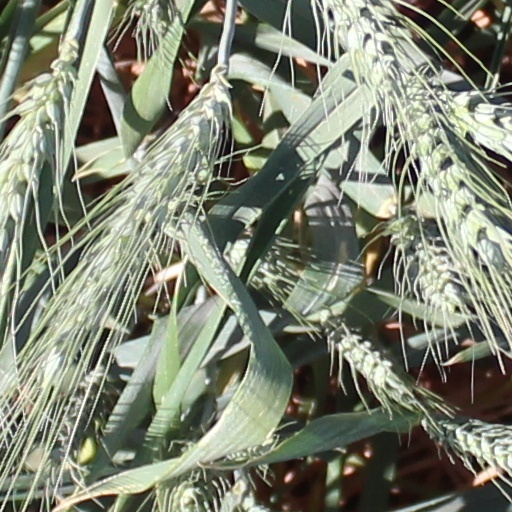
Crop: wheat